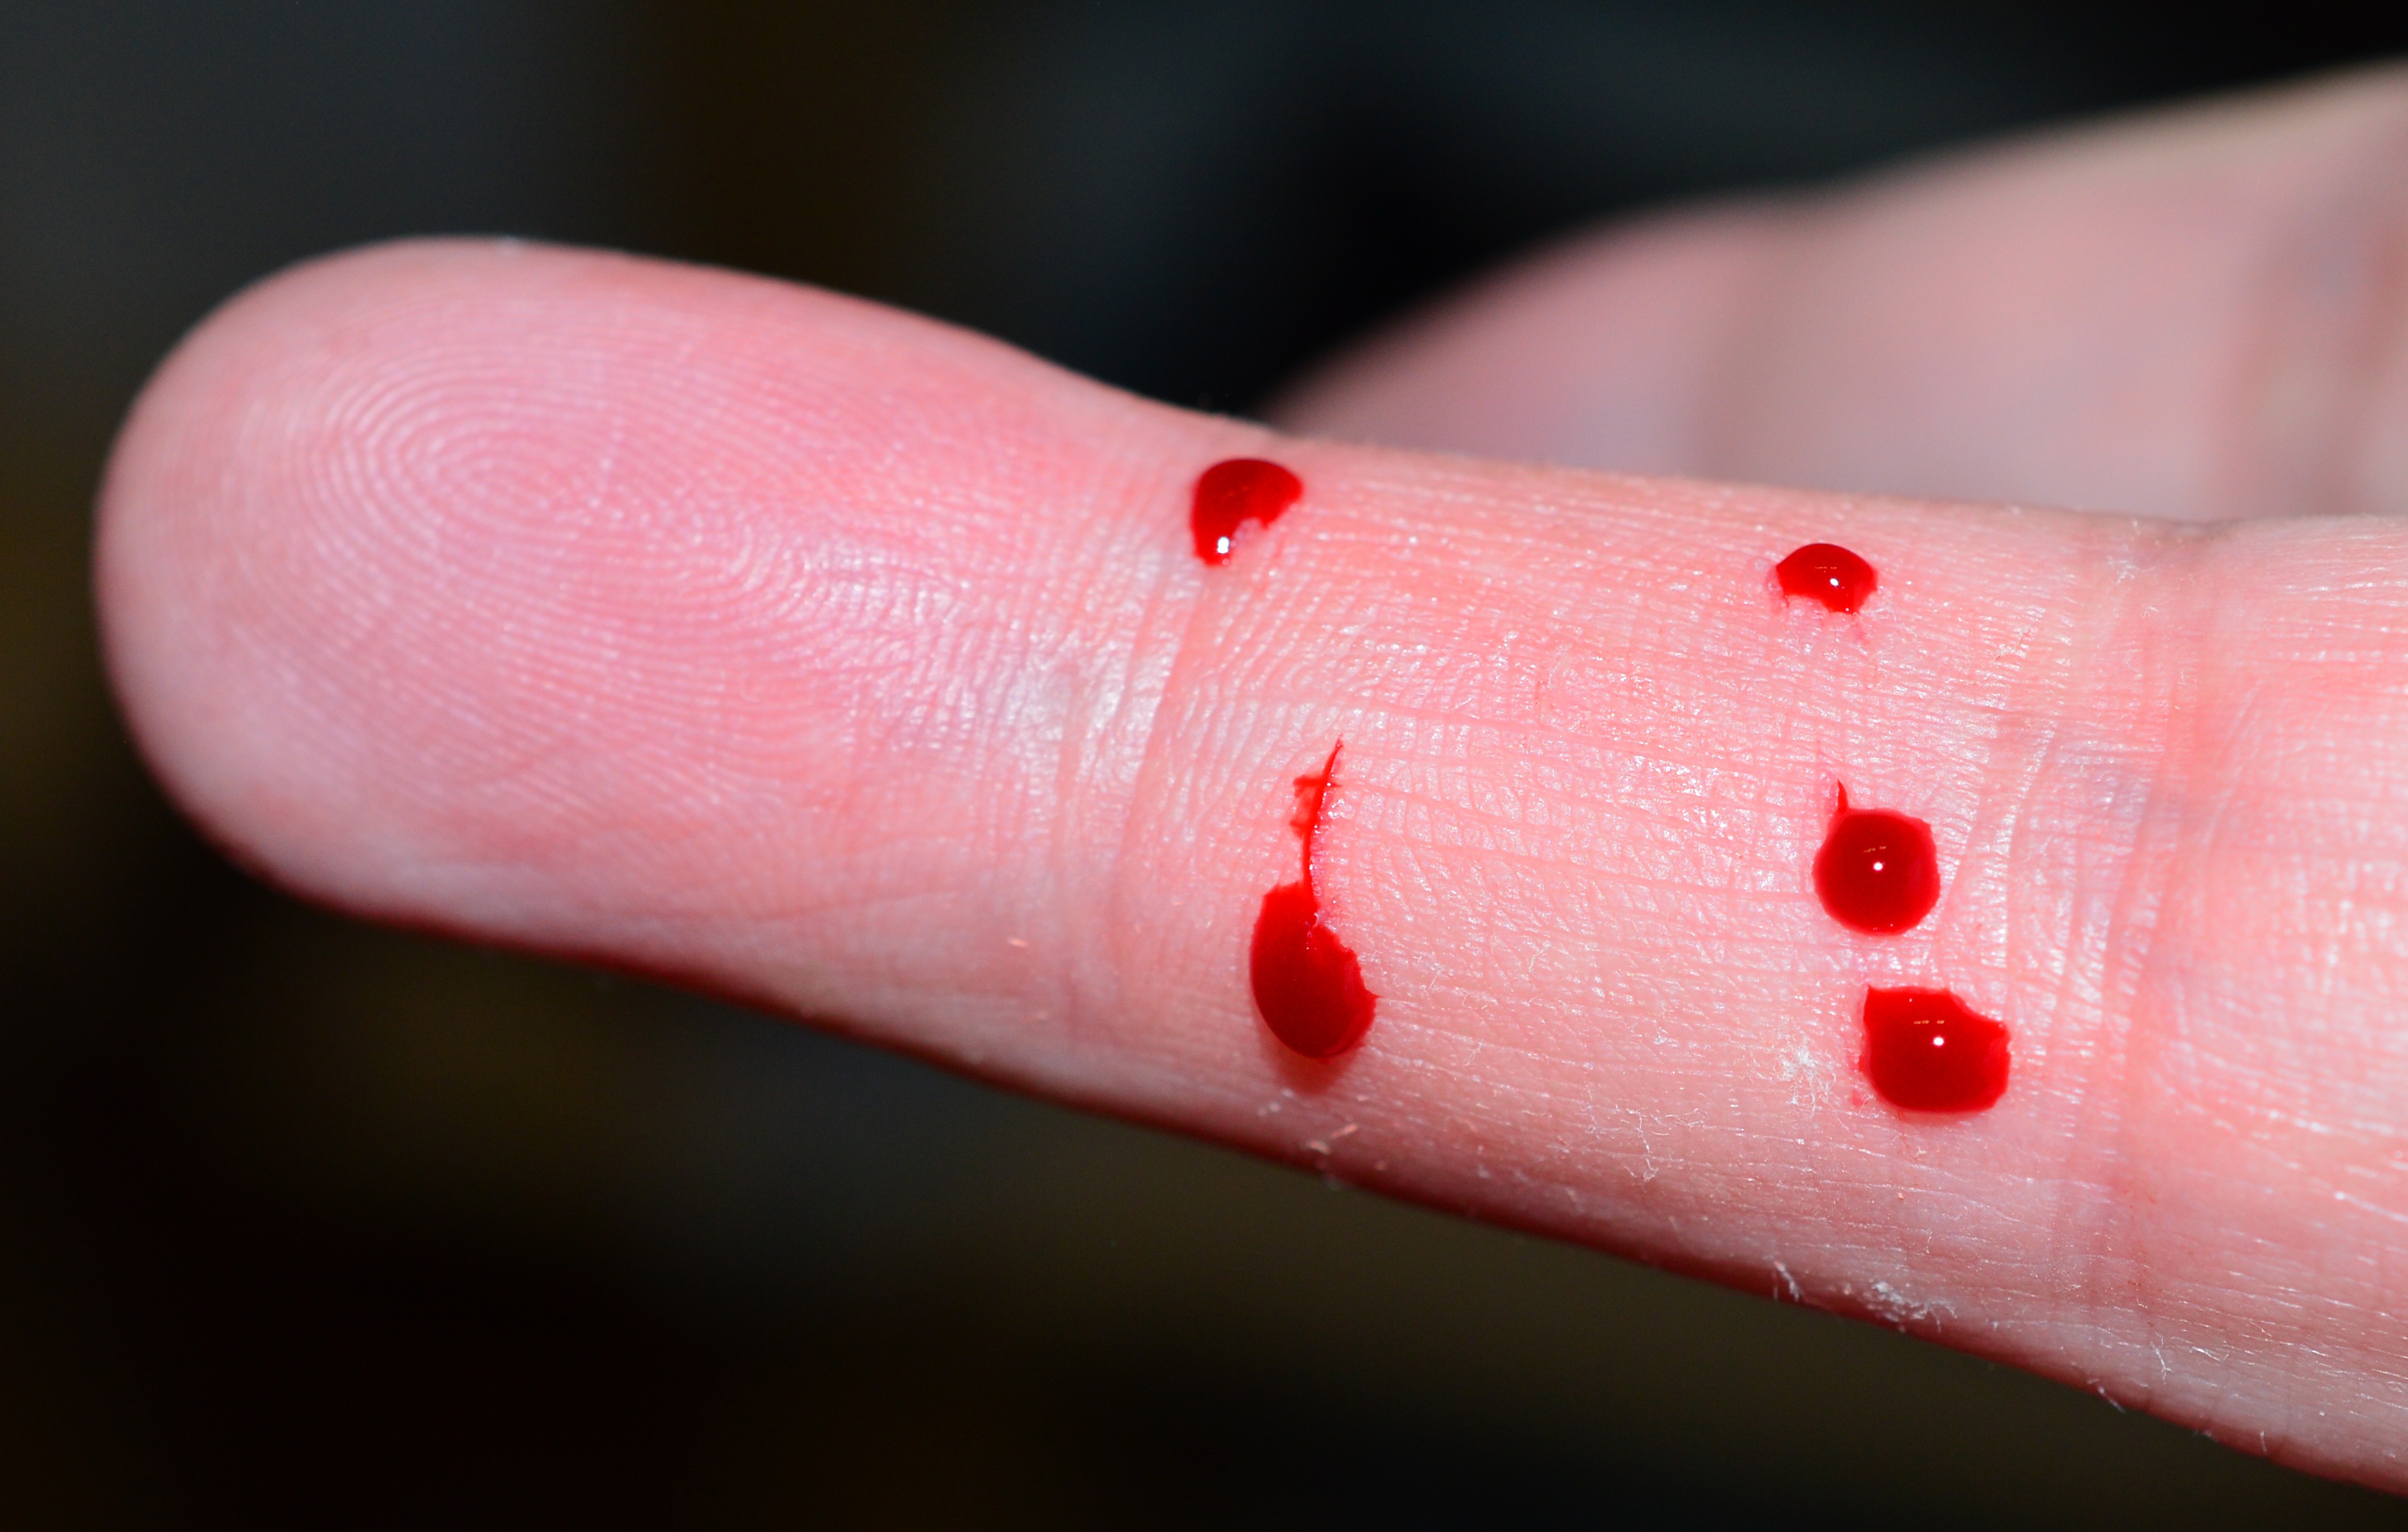
hand, petal, finger, red, pink, arm, nail, lip, drip, mouth, close up, blood, skin, snake, beauty, lipstick, cosmetics, bit, macro photography, non toxic, lip gloss, drops of blood